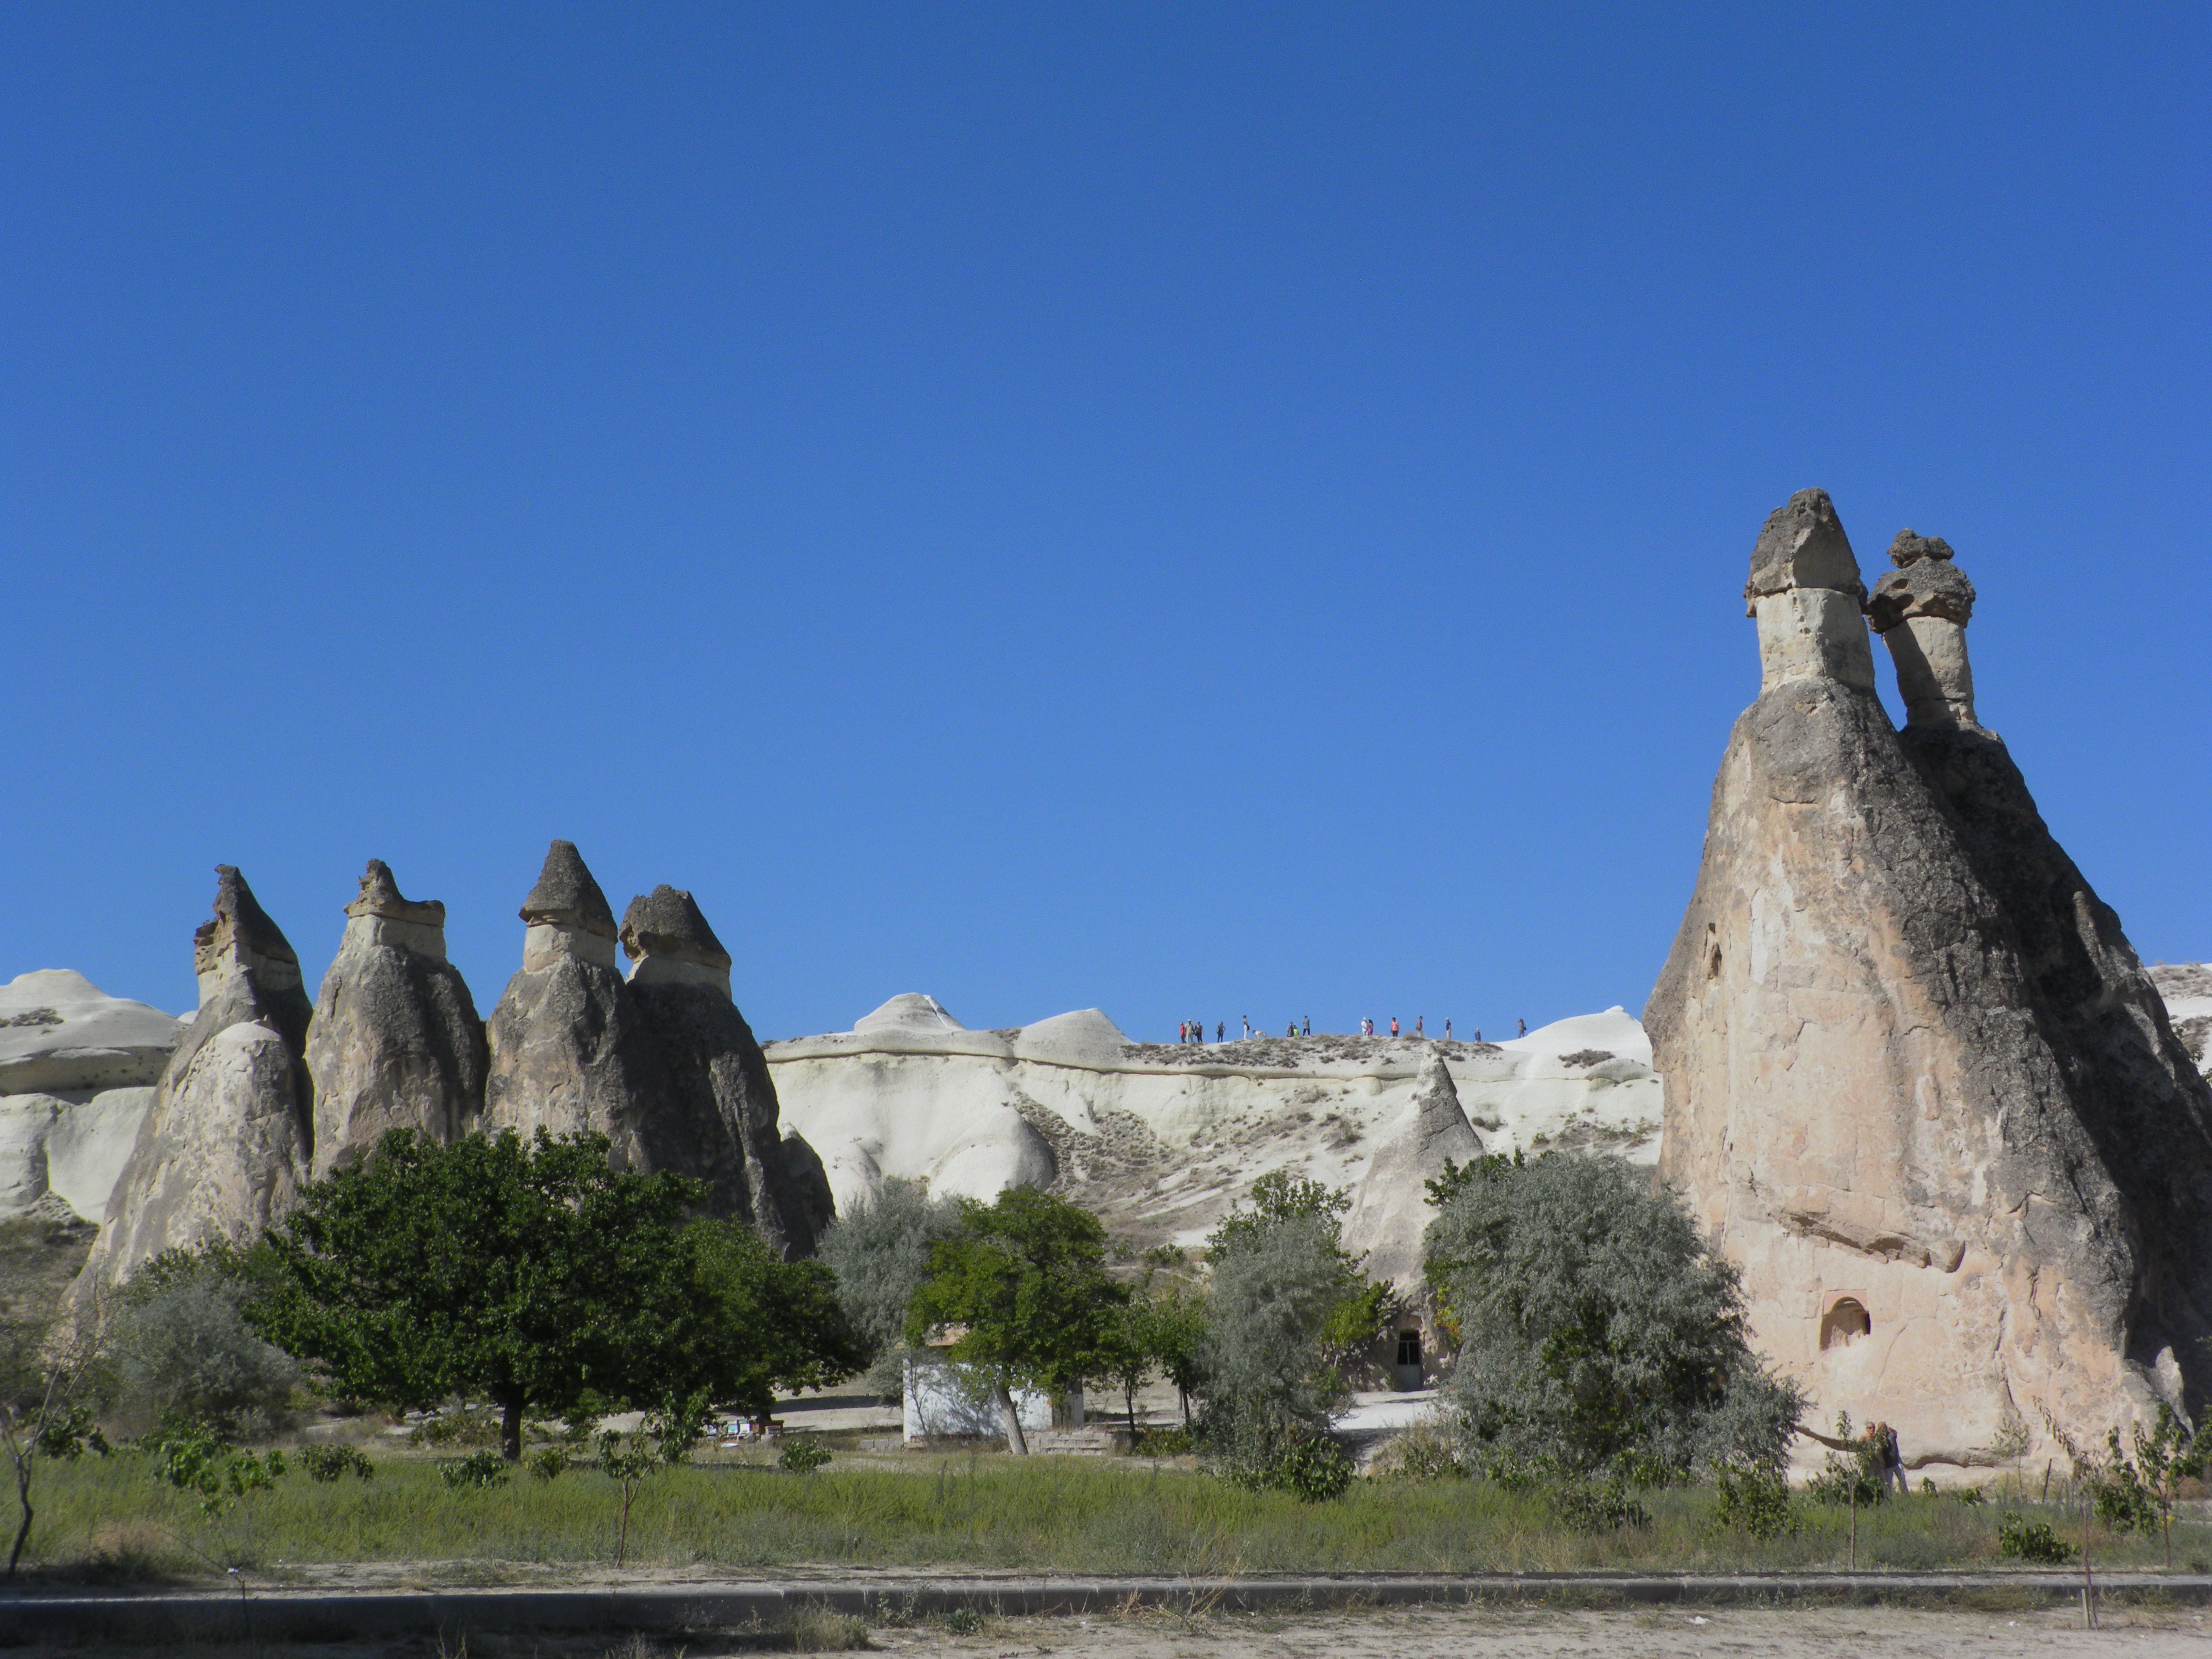
sea, coast, rock, monument, cliff, landmark, tourism, terrain, erosion, geology, badlands, turkey, unesco, cappadocia, fairy chimneys, tours, goreme, tuff